Isabelle Chassot

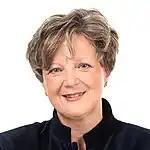
Isabelle Chassot

Isabelle Chassot (born 28 March 1965 in Morges; registered as a resident of Siviriez) is a Swiss politician (The Centre, formerly CVP) and a member of the Council of States since 2021. She was Director of the Federal Office of Culture (FOC) from 2013 to 2021 and State Councillor of the Canton of Fribourg from 2002 to 2013 .